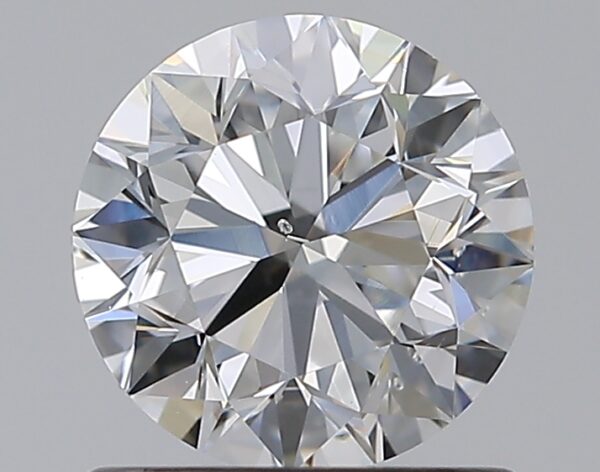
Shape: round
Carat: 0.9
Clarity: SI1
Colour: E
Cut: VG
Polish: EX
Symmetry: VG
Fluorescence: ST
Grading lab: GIA
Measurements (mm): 6 x 6.04 x 3.87